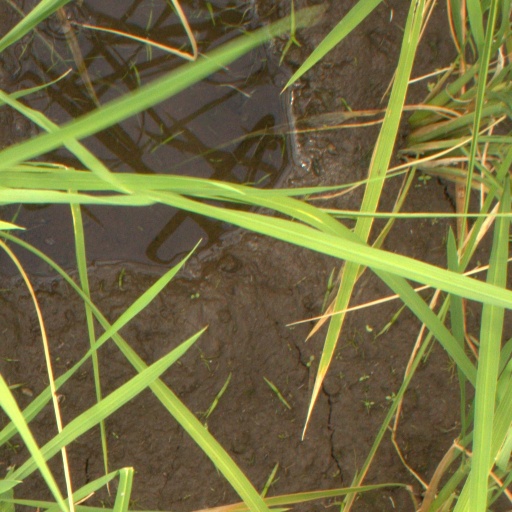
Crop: rice